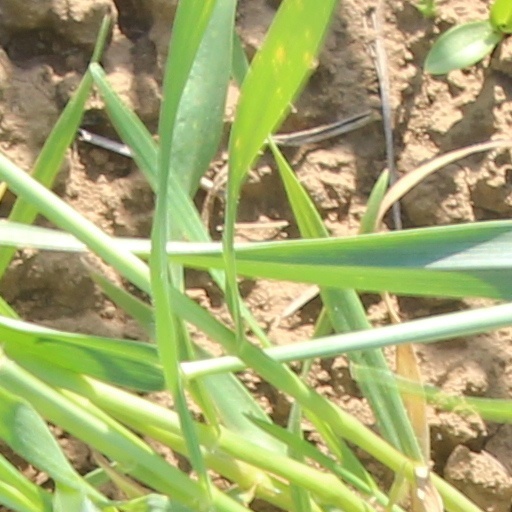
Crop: wheat